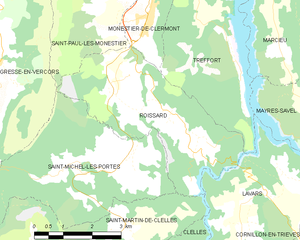
Roissard est une commune française située dans le département de l'Isère en région Auvergne-Rhône-Alpes.